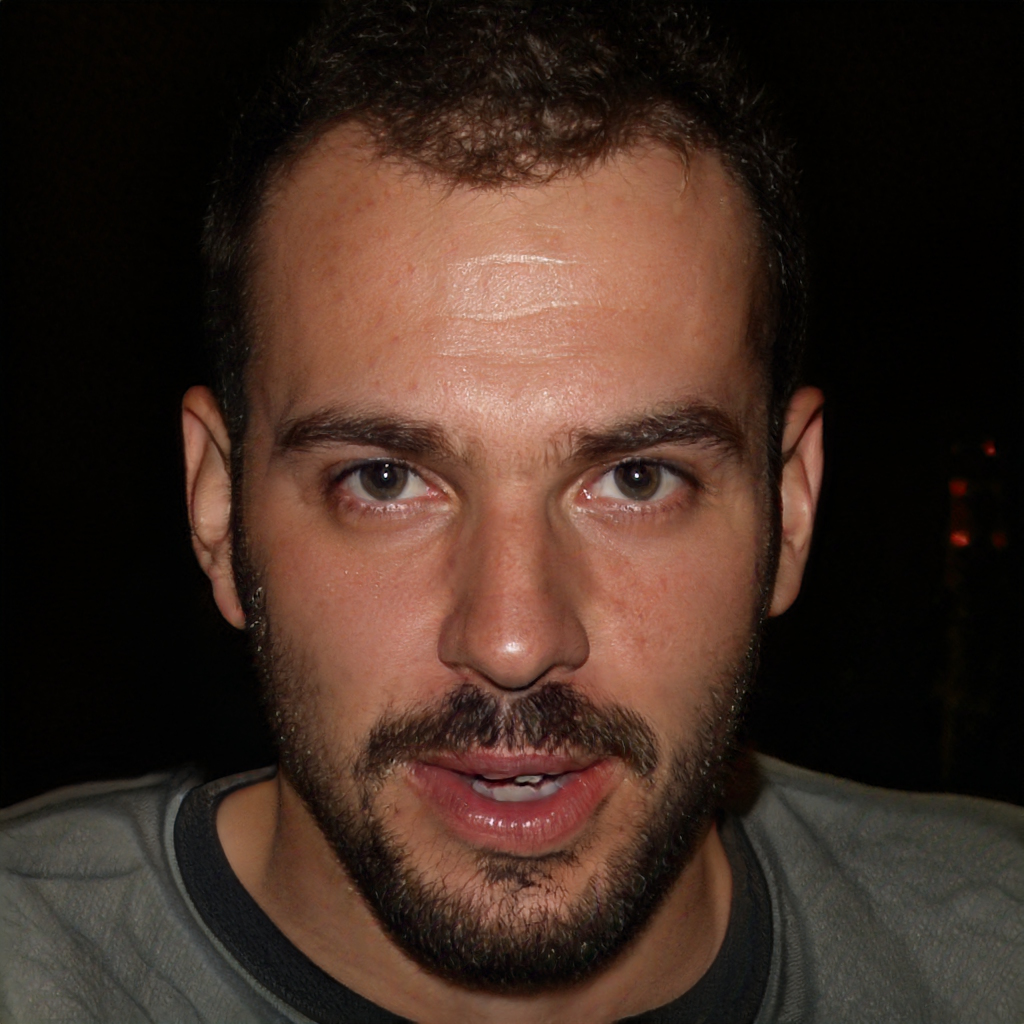
Gender: Male